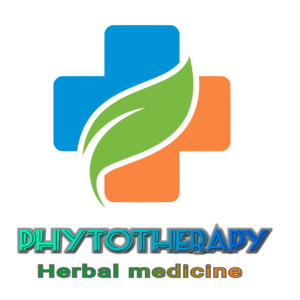
Logo Phytothérapie